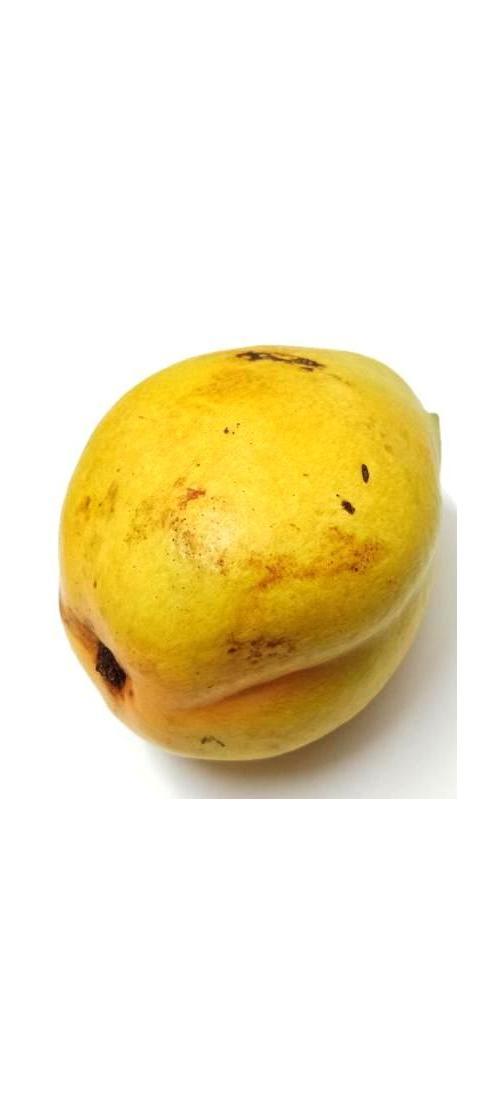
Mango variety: Bari-11